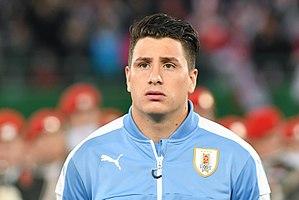
José María Giménez est un footballeur international uruguayen né le 20 janvier 1995 à Toledo. Évoluant au poste de défenseur central, il joue pour le club de Atlético de Madrid depuis 2013.